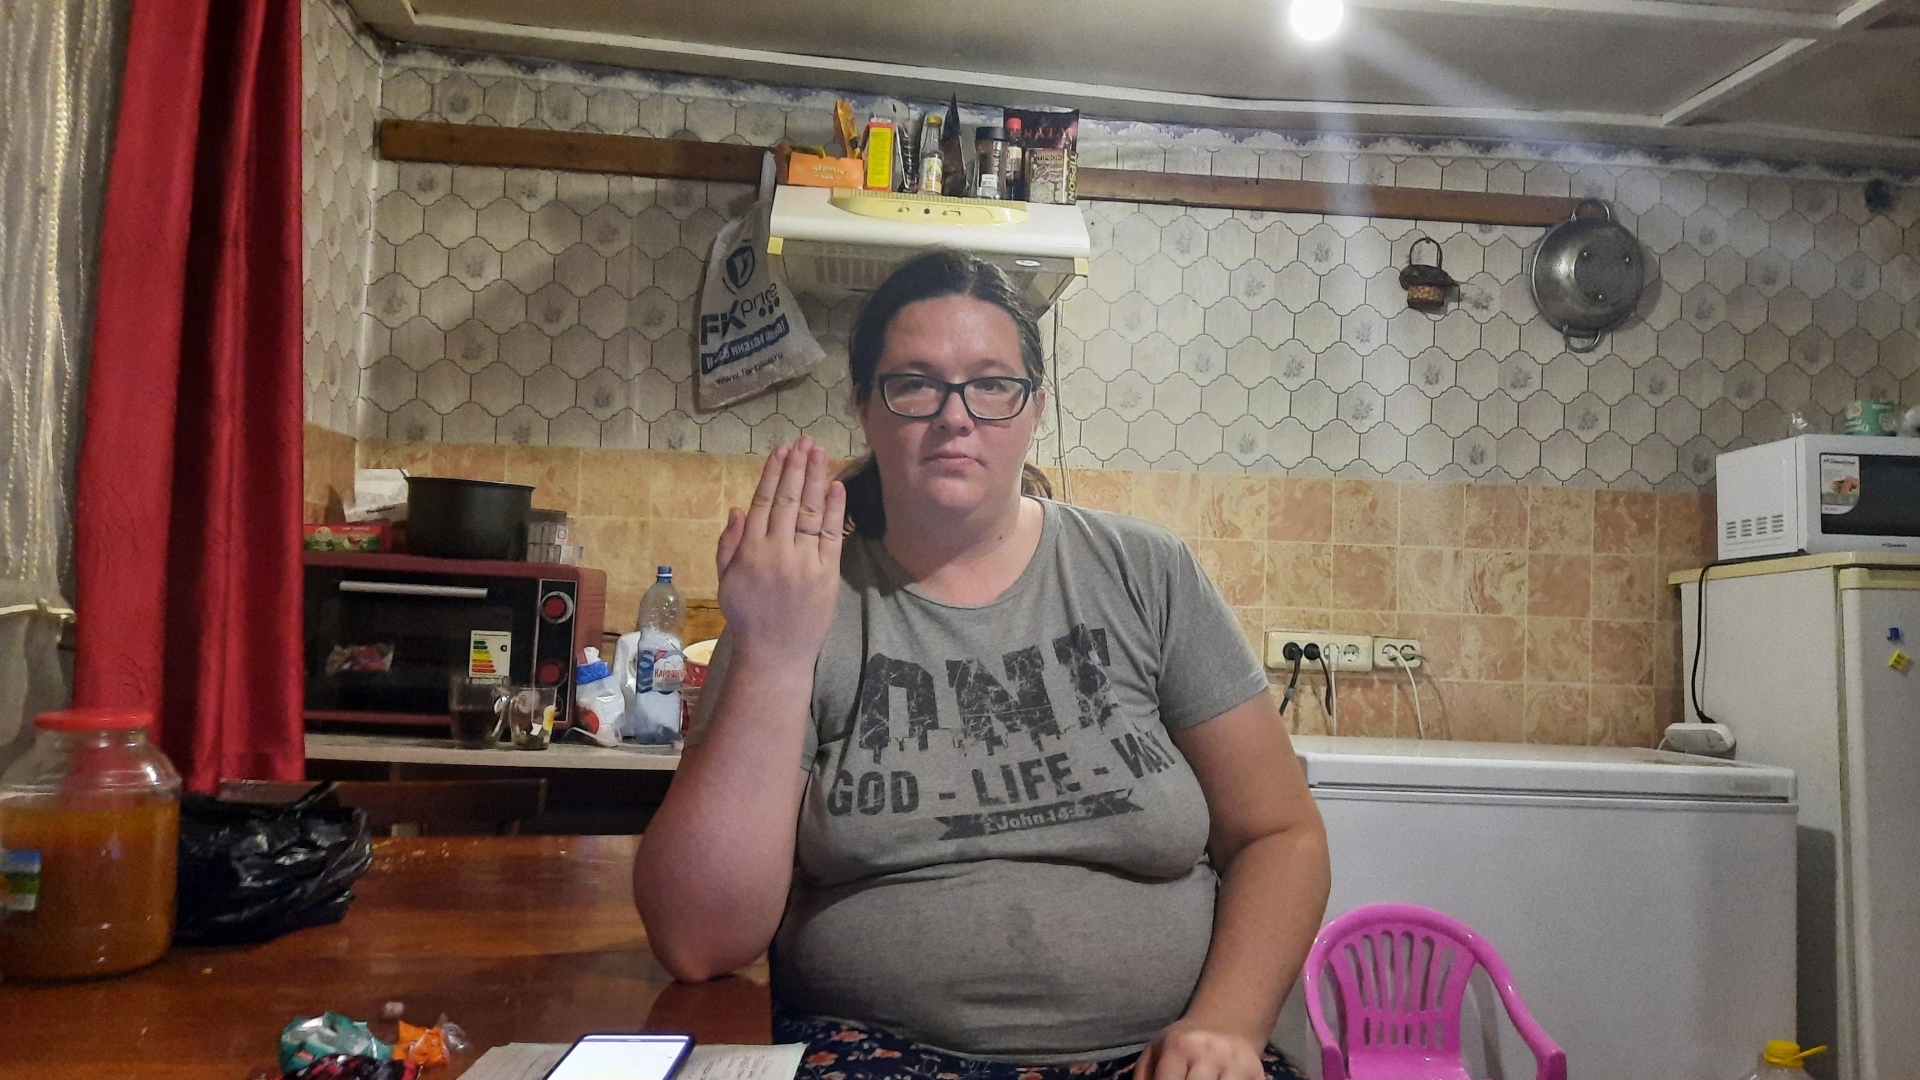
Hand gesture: stop_inverted